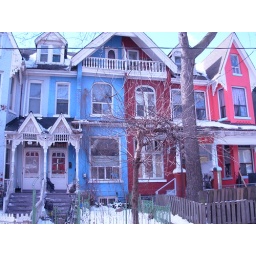
Colourful houses in Kensington market